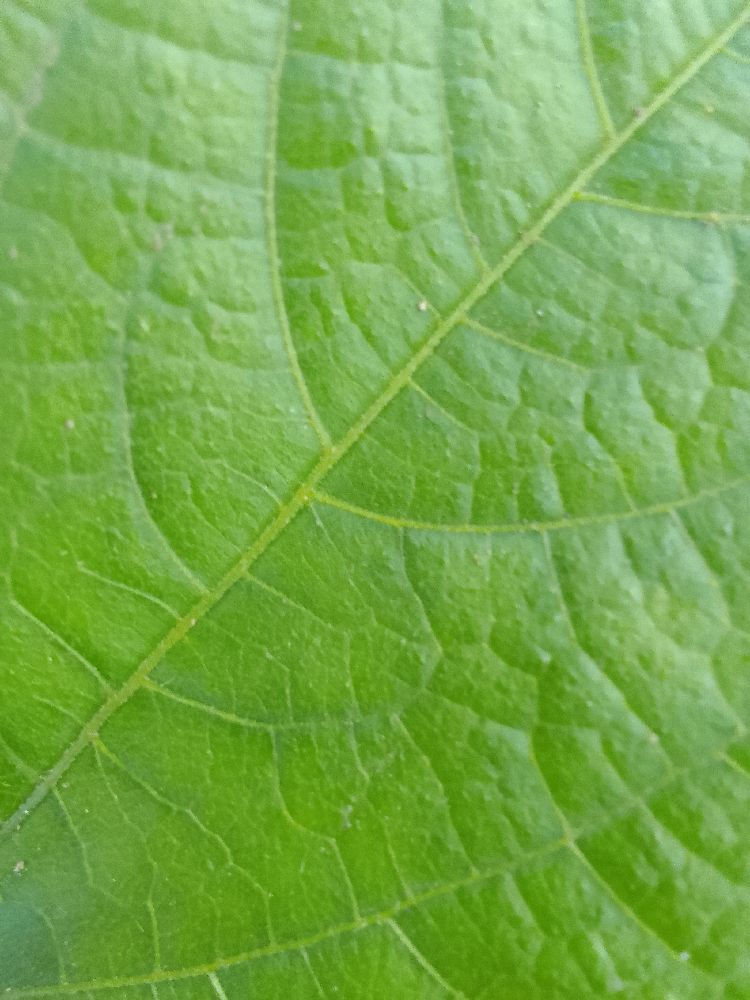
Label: healthy